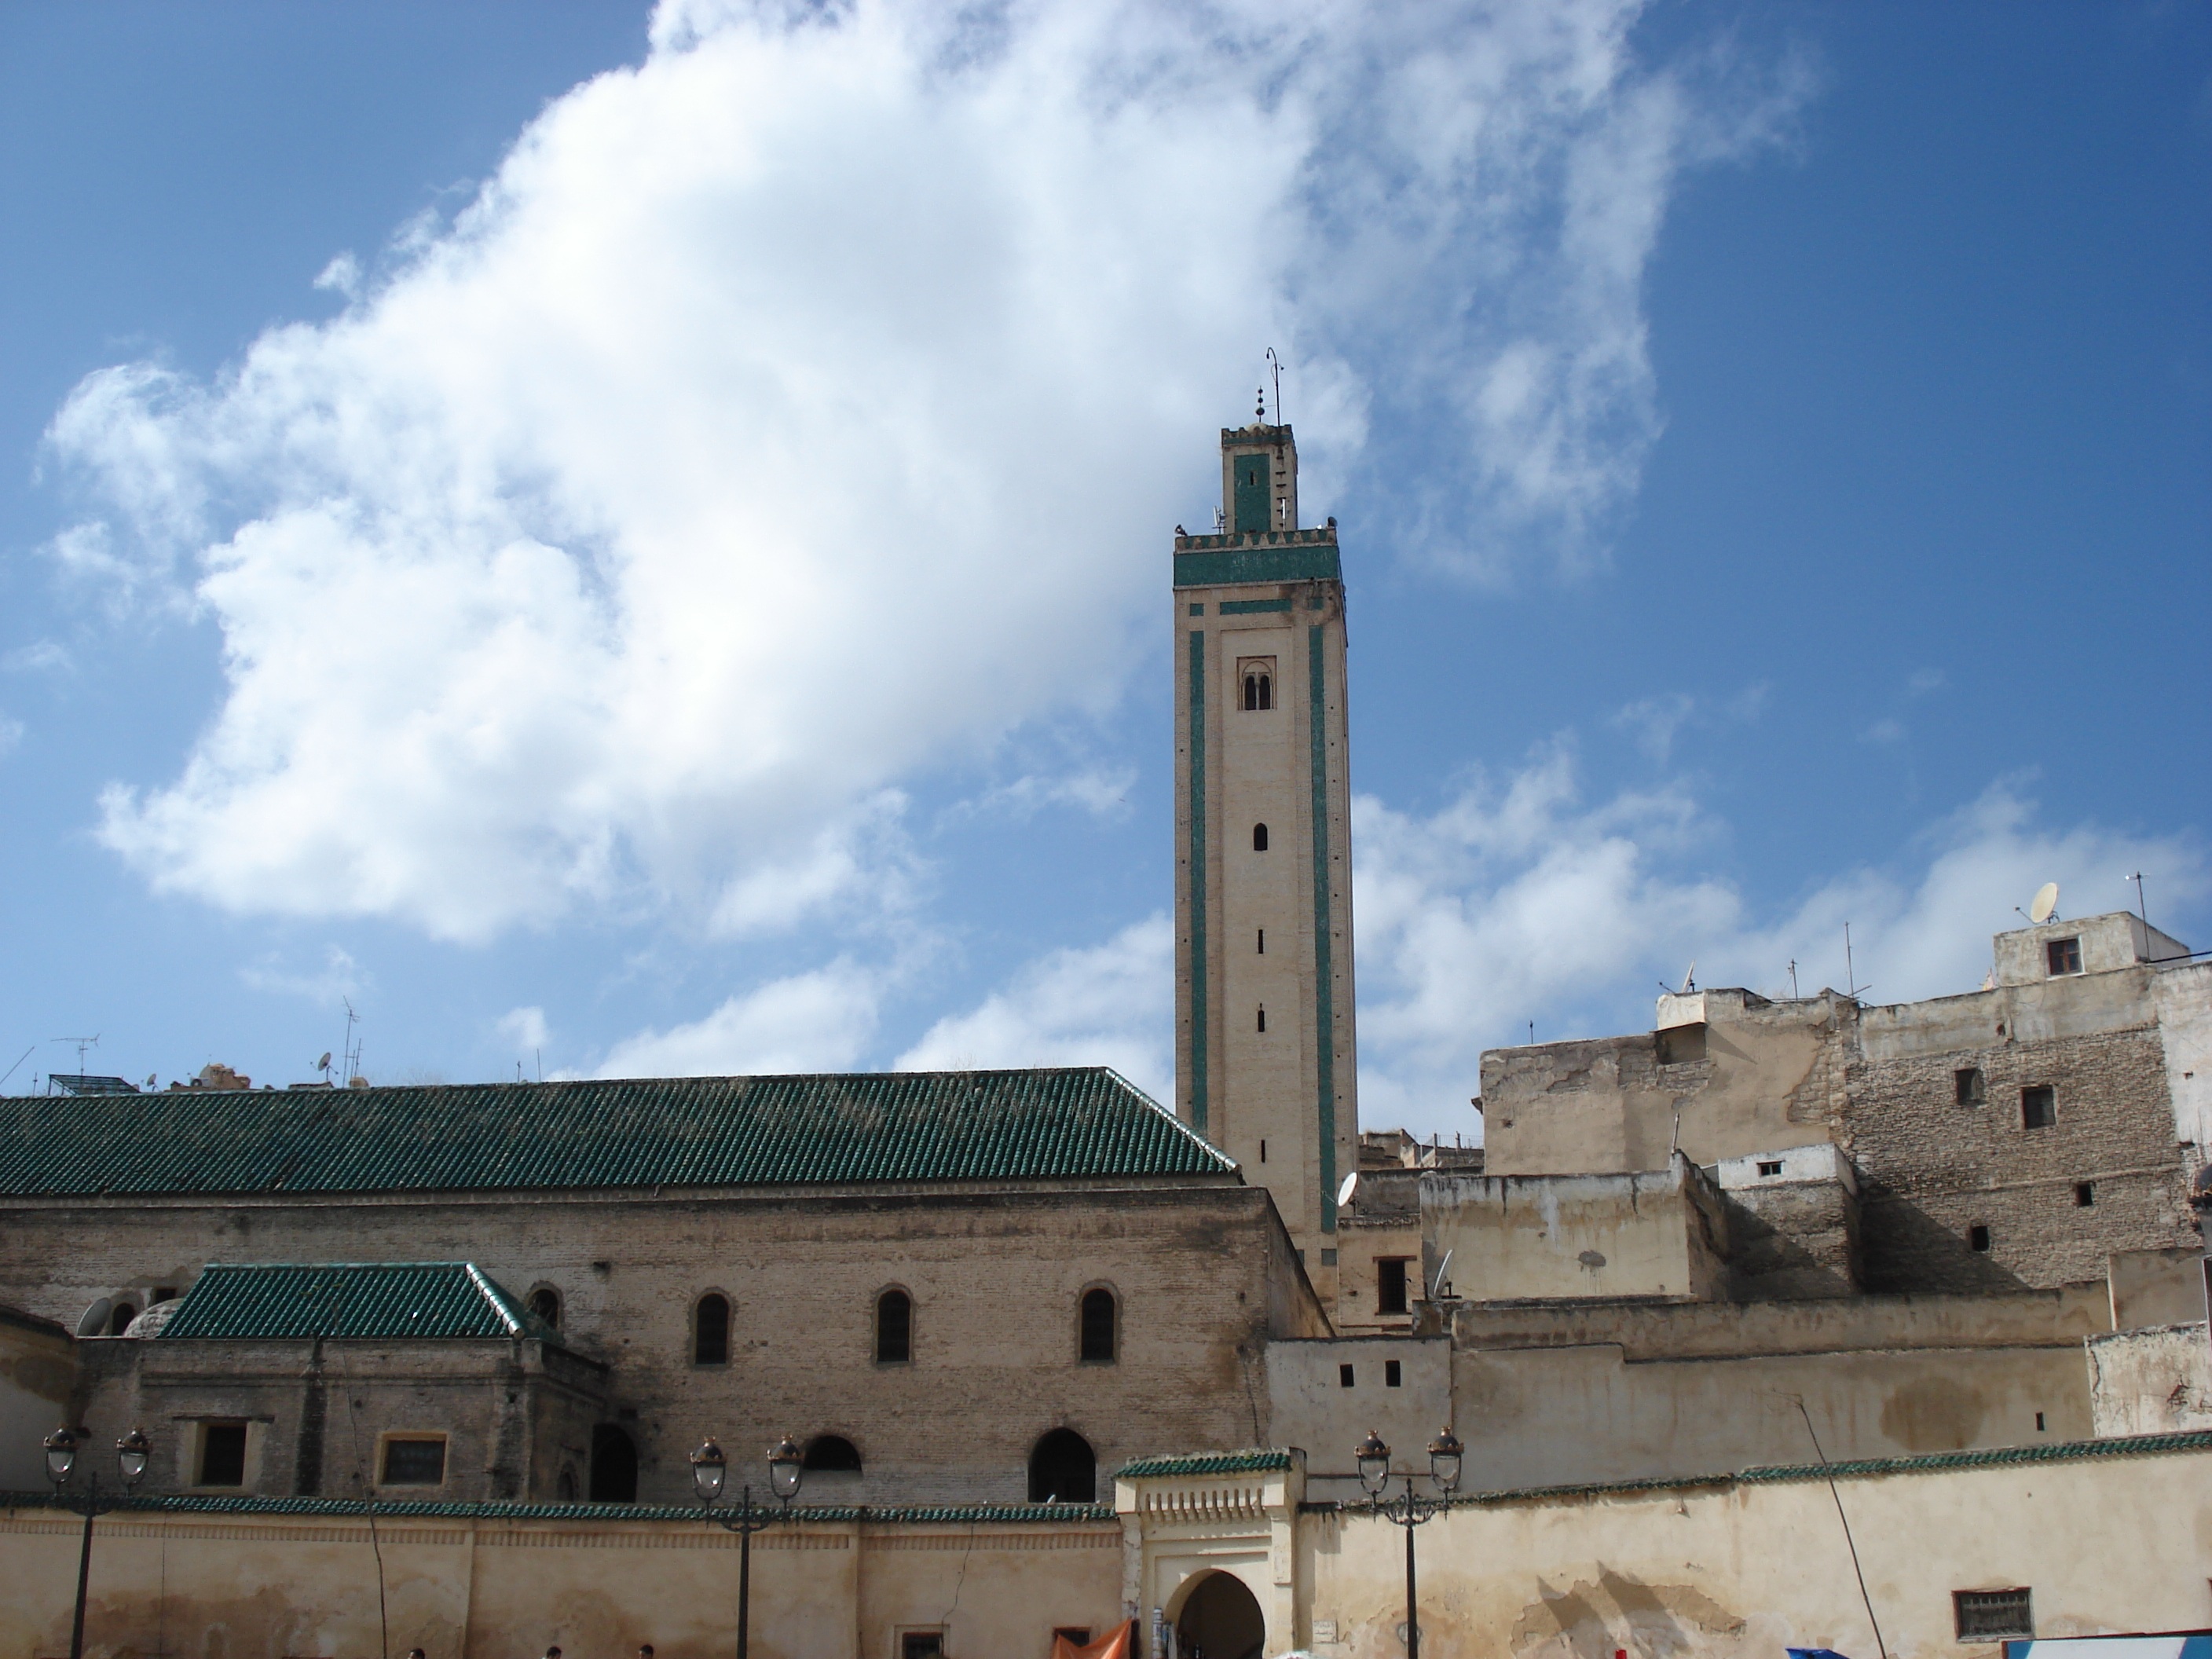
architecture, tower, fortification, place of worship, morocco, mosque, islam, islamic